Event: Nepal Earthquake
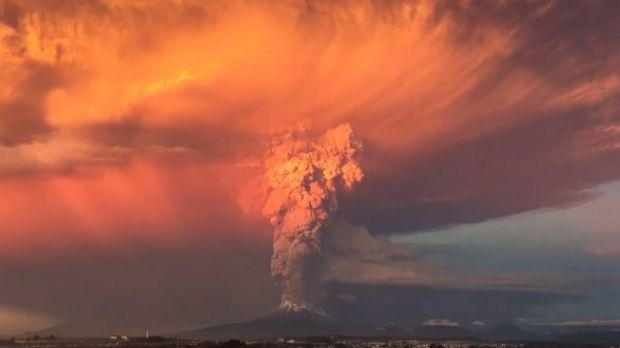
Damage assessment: no_damage